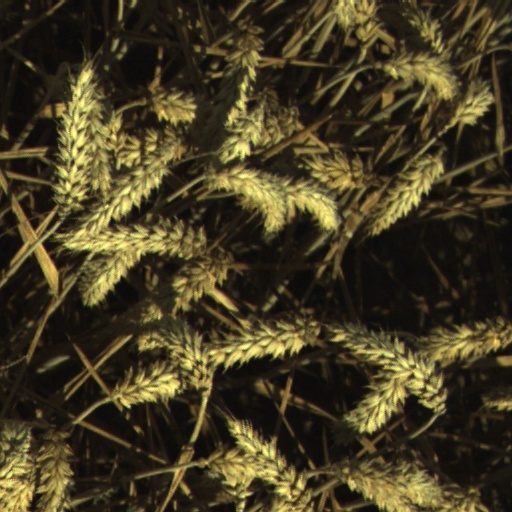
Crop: wheat